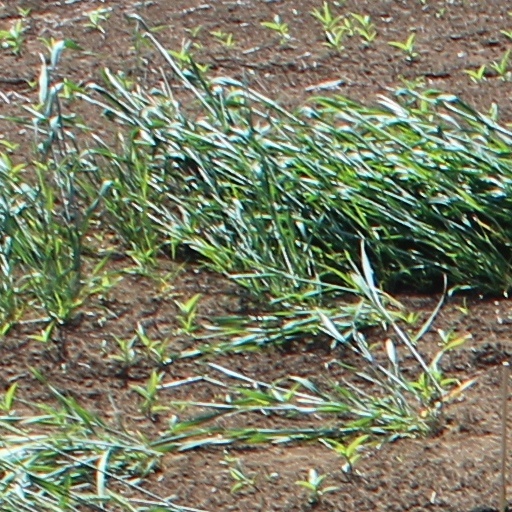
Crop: wheat